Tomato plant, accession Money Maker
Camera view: vertical (180 deg); turntable rotation: 300 degrees
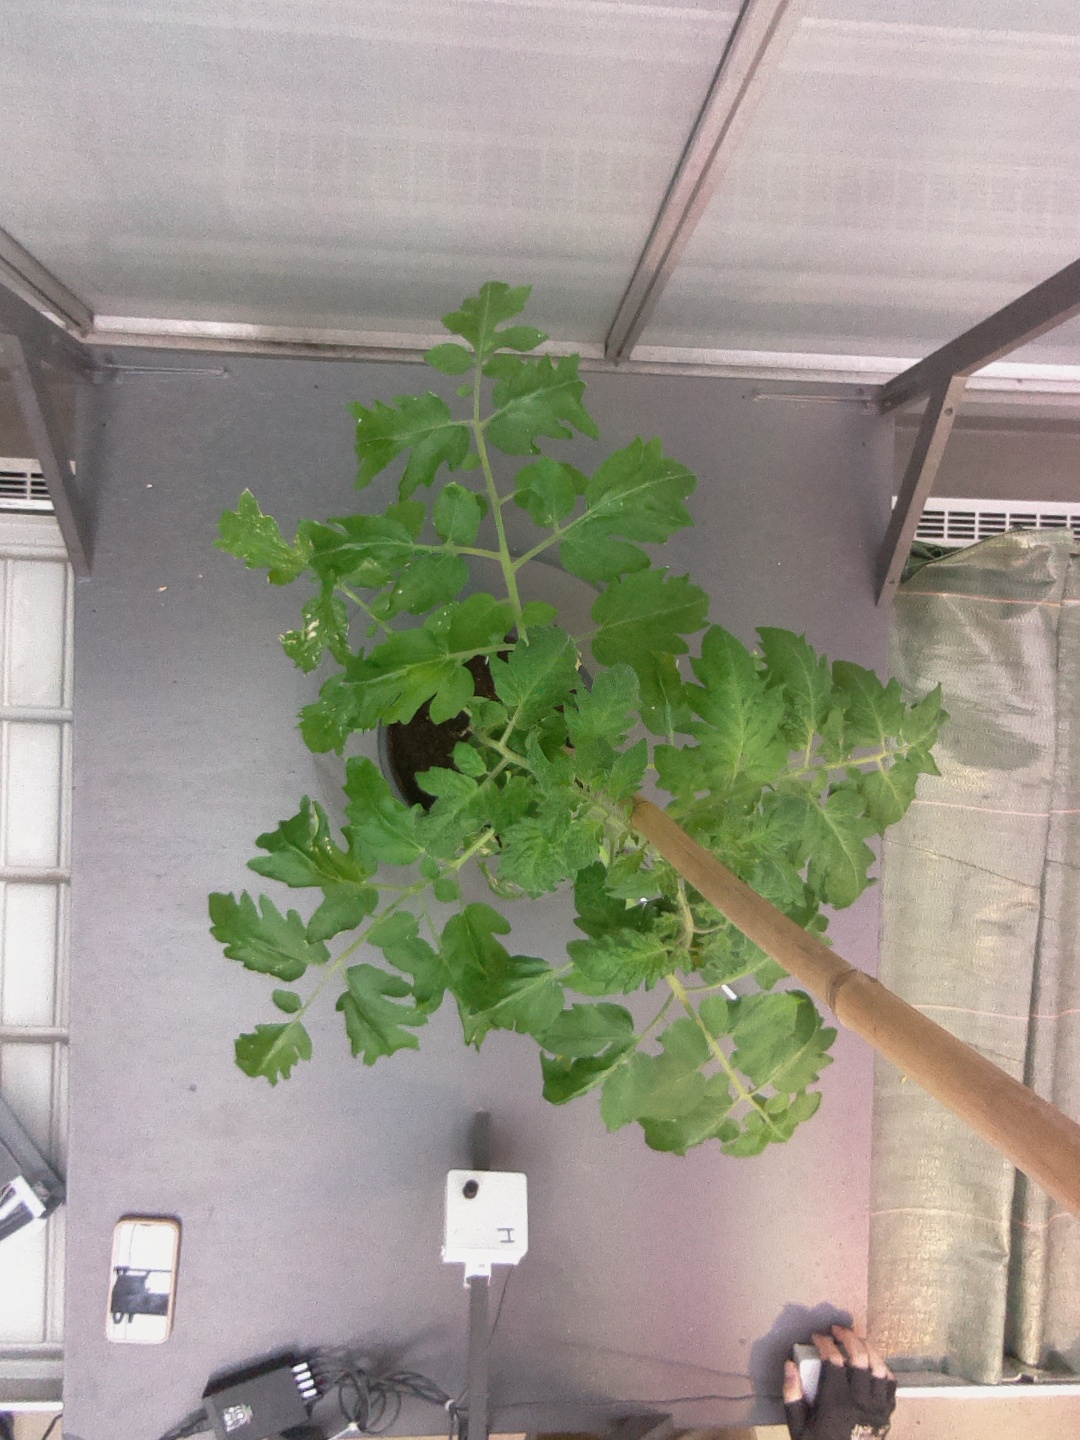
BBCH growth stage 52: 2 inflorescences visible